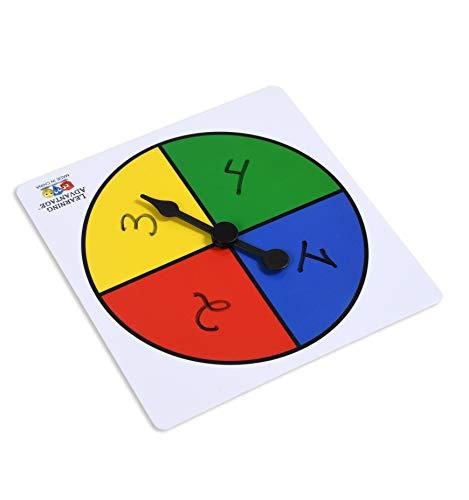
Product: Learning Advantage Four-Color Spinners - Set of 5 - Game Spinner - Write On/Wipe Off Surface for Multiple Uses
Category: Toys & Games | Games & Accessories | Game Accessories | Game Pieces
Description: MANY APPLICATIONS -- Use Four Color Spinners to create your own games or make decisions.
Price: $5.67
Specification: Product Dimensions:         5 x 5 x 0.5 inches ; 0.8 ounces    |Shipping Weight: 1 ounces (View shipping rates and policies)|Domestic Shipping: Item can be shipped within U.S.|International Shipping: This item can be shipped to select countries outside of the U.S.  Learn More|ASIN: B00KQ69H7A|Item model number: 7352|    #18    in Game Pieces